Wong Fun

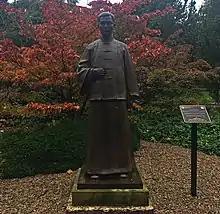
Statue portraying Wong Fun, Confucius Institute for Scotland, University of Edinburgh

Dr. Wong Fun (1829–1878) was one of the first Chinese to study in Europe. After completing his medical degree at the University of Edinburgh, he returned to China and disseminated what he had learned.